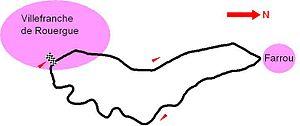
Circuit de Farrou, Aveyron, France
Le circuit de Farrou était un circuit de vitesse moto créé par le Moto Club Rouergat à Villefranche-de-Rouergue, France, sous l'impulsion de son président, le coureur motocycliste Roland Gauch. Également appelé « Circuit de vitesse international de Villefranche-de-Rouergue » ou « Circuit de Villefranche-de-Rouergue », il a accueilli sept courses annuelles au cours des années 1950. Long de 8,952 km, le circuit était composé de routes départementales fermées à la circulation pour l'occasion.